Anode ray

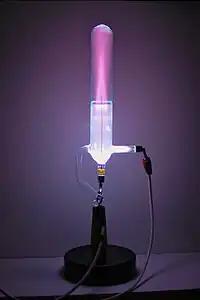
Anode ray tube showing the rays passing through the perforated cathode and causing the pink glow above it.

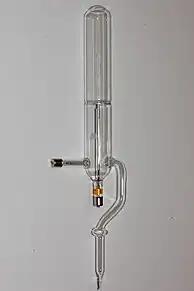

An anode ray (also positive ray or canal ray) is a beam of positive ions that is created by certain types of gas-discharge tubes. They were first observed in Crookes tubes during experiments by the German scientist Eugen Goldstein, in 1886. Later work on anode rays by Wilhelm Wien and J. J. Thomson led to the development of mass spectrometry.